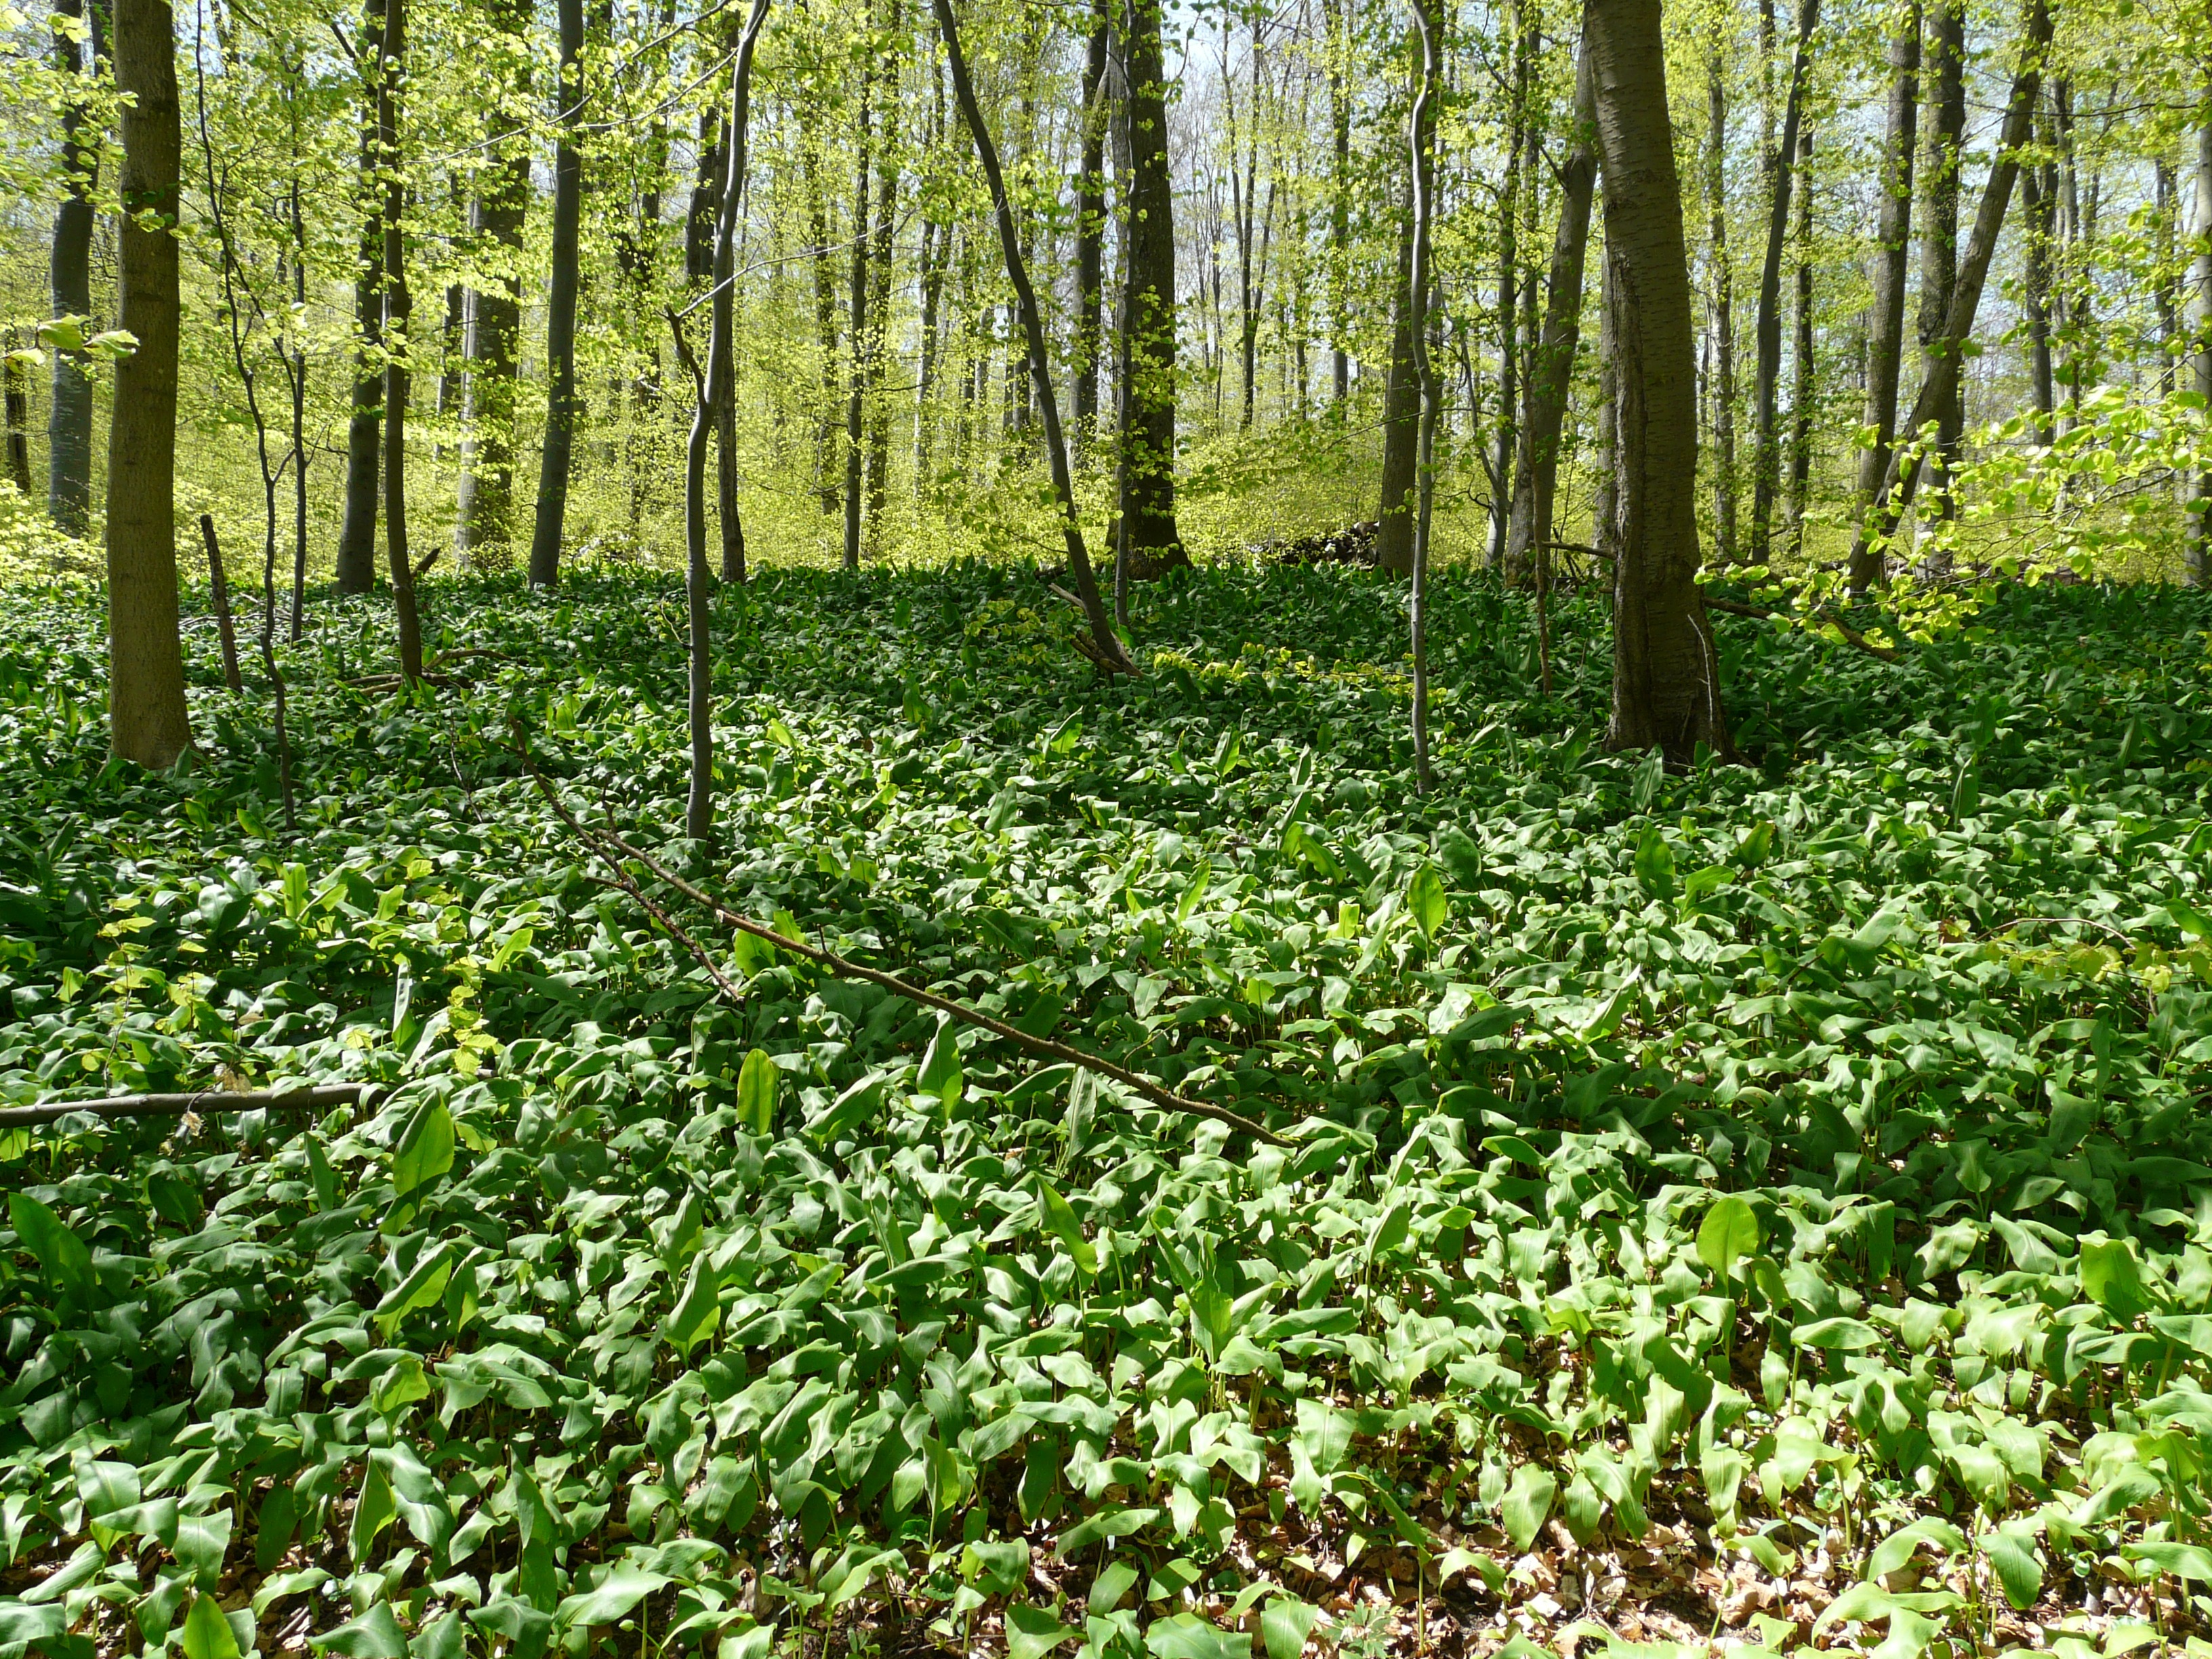
tree, forest, plant, meadow, leaf, flower, bloom, spring, green, herb, garlic, produce, garden, trees, forest floor, leaves, vegetation, shrub, smell, deciduous, plantation, woodland, habitat, smelly, edible, ecosystem, allium, taste, medicinal plant, flowering plant, vegetable plant, bear's garlic, forest plant, biome, wild garlic, allium ursinum, wood garlic, garlic spinach, gypsy spring, garlic leaves, witch onion, waldherre, ramsen, natural environment, temperate broadleaf and mixed forest, land plant